Inverness Town House

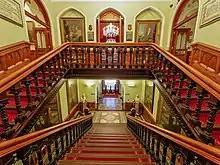
The main staircase

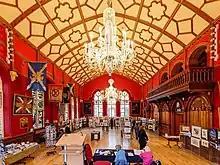
The main hall

The first municipal building in the town was the Inverness Tolbooth which dated back to at least 1593. After a new stone bridge was built across the River Ness in 1685, civic officials were accommodated in the East Gatehouse to the bridge.